Papal bull

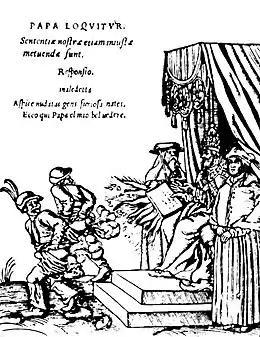
From a series of woodcuts (1545) usually referred to as the "Papstspotbilder" or "Papstspottbilder", by Lucas Cranach, commissioned by Martin Luther. "Kissing the Pope's feet"; German peasants respond to a papal bull of Pope Paul III. The caption reads: "Don't frighten us Pope, with your ban, and don't be such a furious man. Otherwise we shall turn around and show you our rears".

Papal bulls have been in use at least since the 6th century, but the phrase was not used until around the end of the 13th century, and then only internally for unofficial administrative purposes. However, it had become official by the 15th century, when one of the offices of the Apostolic Chancery was named the "register of bulls" (""registrum bullarum"").